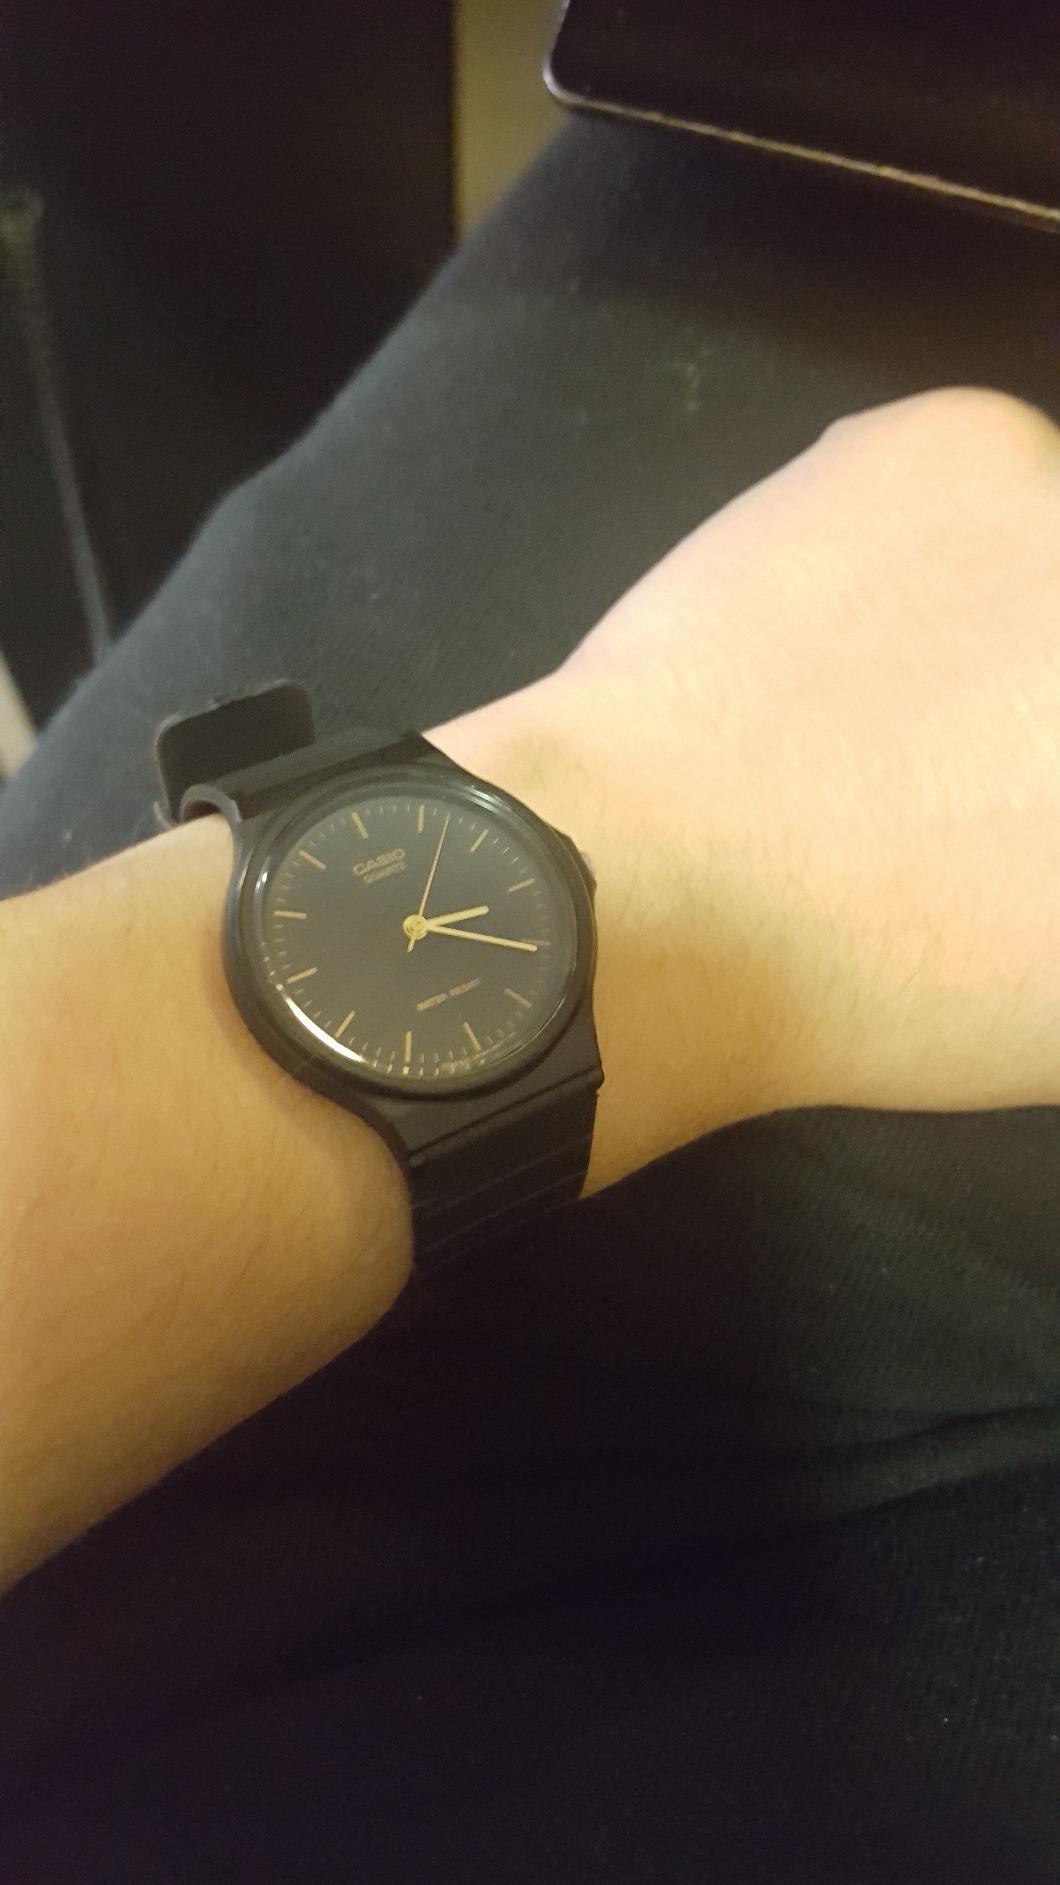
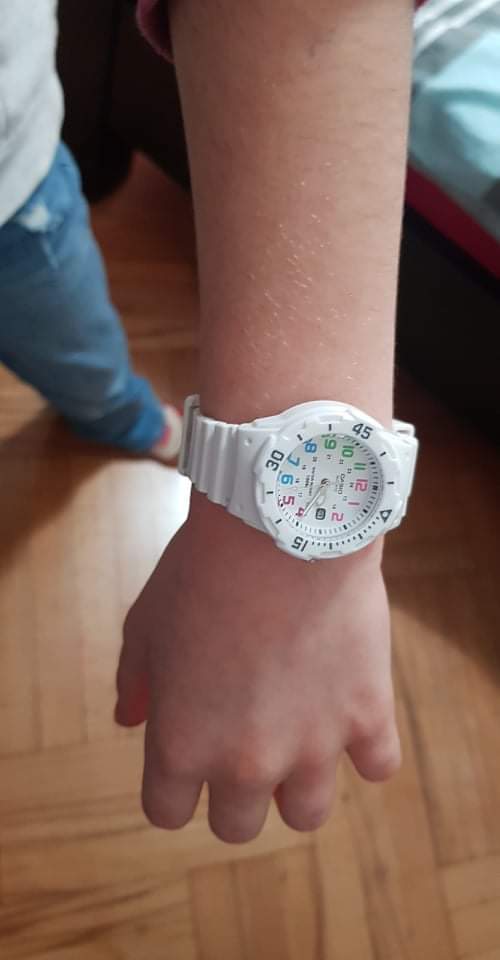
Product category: accessories_watch
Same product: no